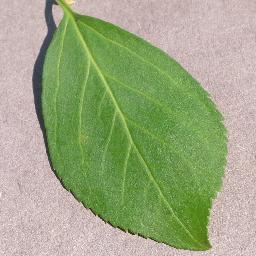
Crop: cherry
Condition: (including_sour)_healthy